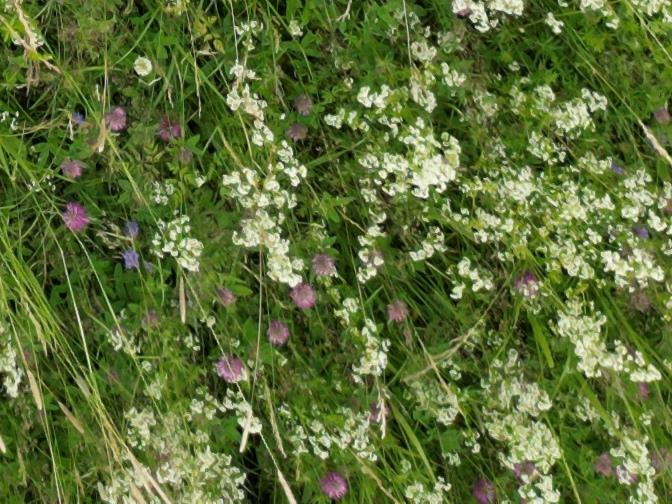
Flowers visible: yarrow flowers, yarrow flowers, yarrow flowers, yarrow flowers, yarrow flowers, yarrow flowers,  daisy flowers, yarrow flowers, yarrow flowers